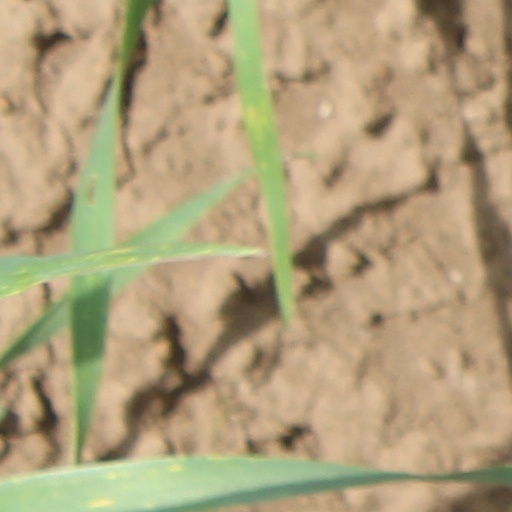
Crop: wheat